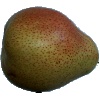
Label: Pear Forelle 1